California State Route 56

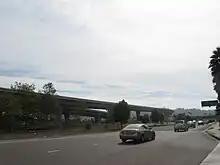
SR 56 ramps to I-5

The construction of a "dual freeway" at the western end was scheduled to begin in early 2002, referring to the two carriageways needed for each direction of the freeway. It would require drivers to use the new local lanes to access eastbound SR 56 from I-5 or I-805. The project would allow for trucks to use the new lanes to assist in merging with traffic. The northbound lanes were scheduled to open in February 2006. The southbound I-15 to westbound SR 56 ramp was improved in a construction project in 2005.